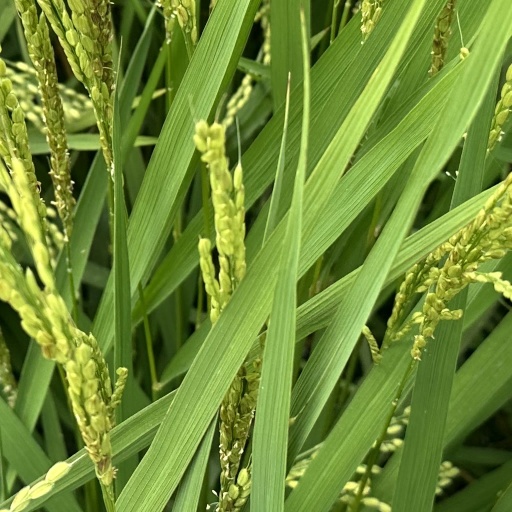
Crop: rice